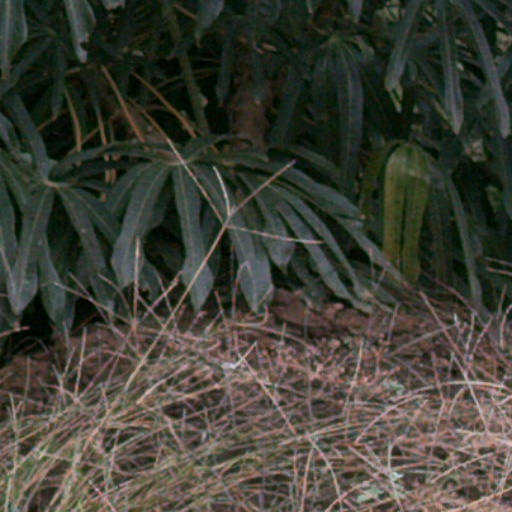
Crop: cassava